Catharine Ferry

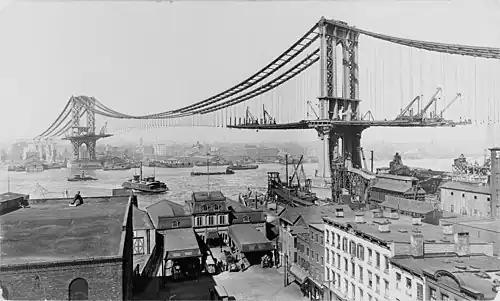
Manhattan Bridge, 1909, dwarfing the Catharine Ferry building at the end of Main Street, Brooklyn

The Catharine Ferry was a ferry route connecting Manhattan and Brooklyn in the United States, joining Catherine Street (or, then, Catharine Street, as seen on the name of the terminal building), in Manhattan and Main Street in Brooklyn across the East River.